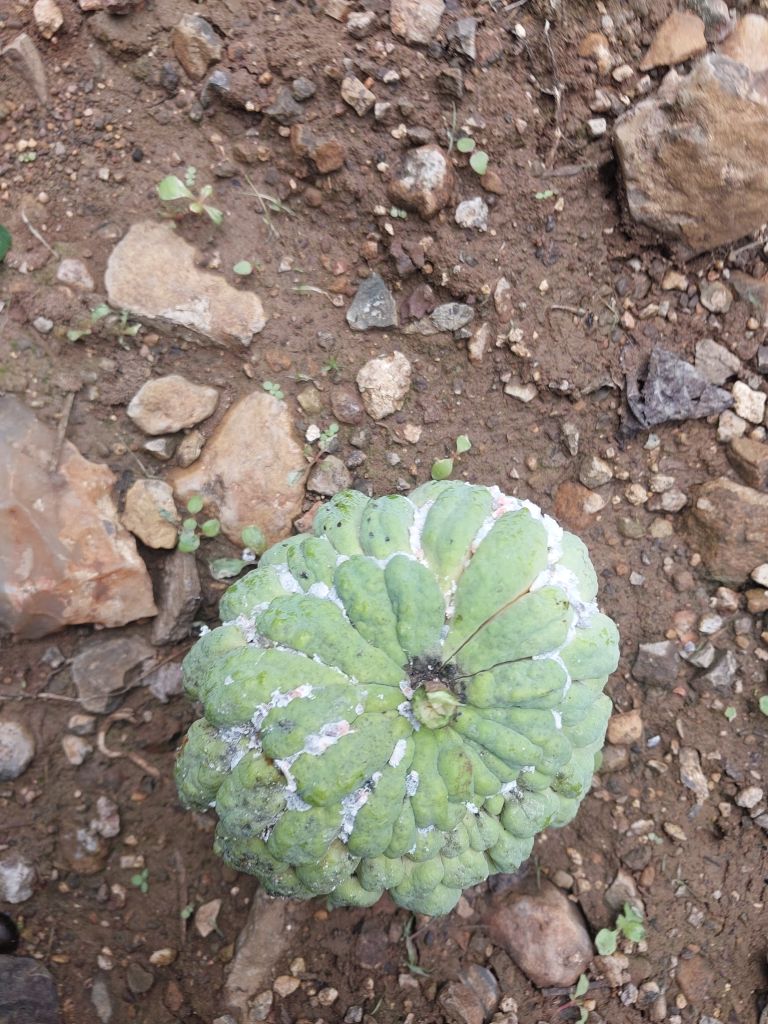
Disease label: Mealy Bug